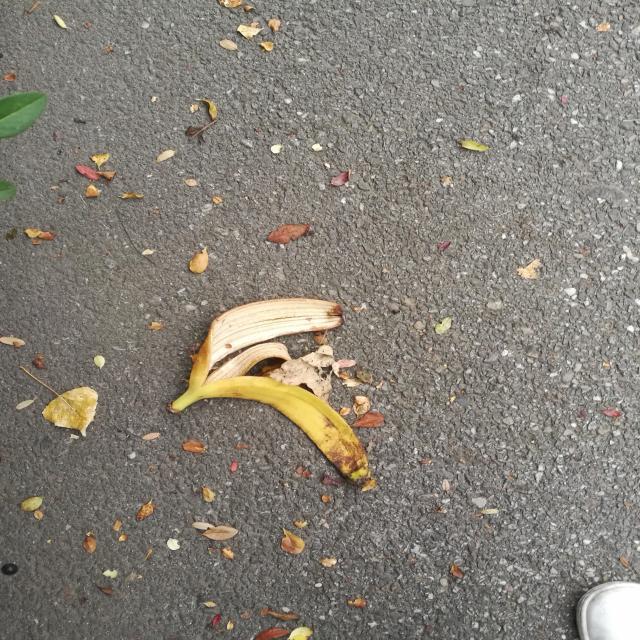
Label: bananas